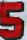
Number: 5